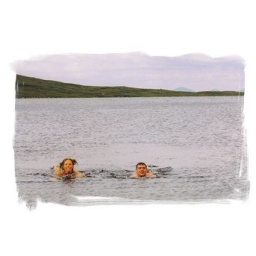
The lake was so shallow that the water was lukewarm - and you could see their arses above the water level.